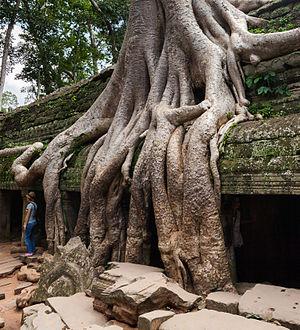
Ta Prohm est un temple sur le site d'Angkor au Cambodge, construit selon le style du Bayon à la fin du XIIᵉ siècle. Son nom signifie « grand-père Brahma ».